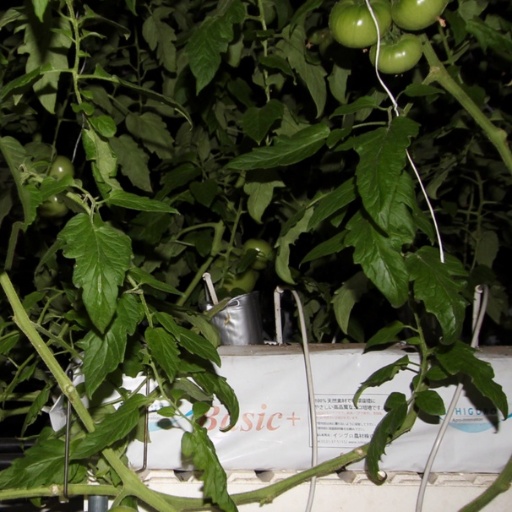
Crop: tomato